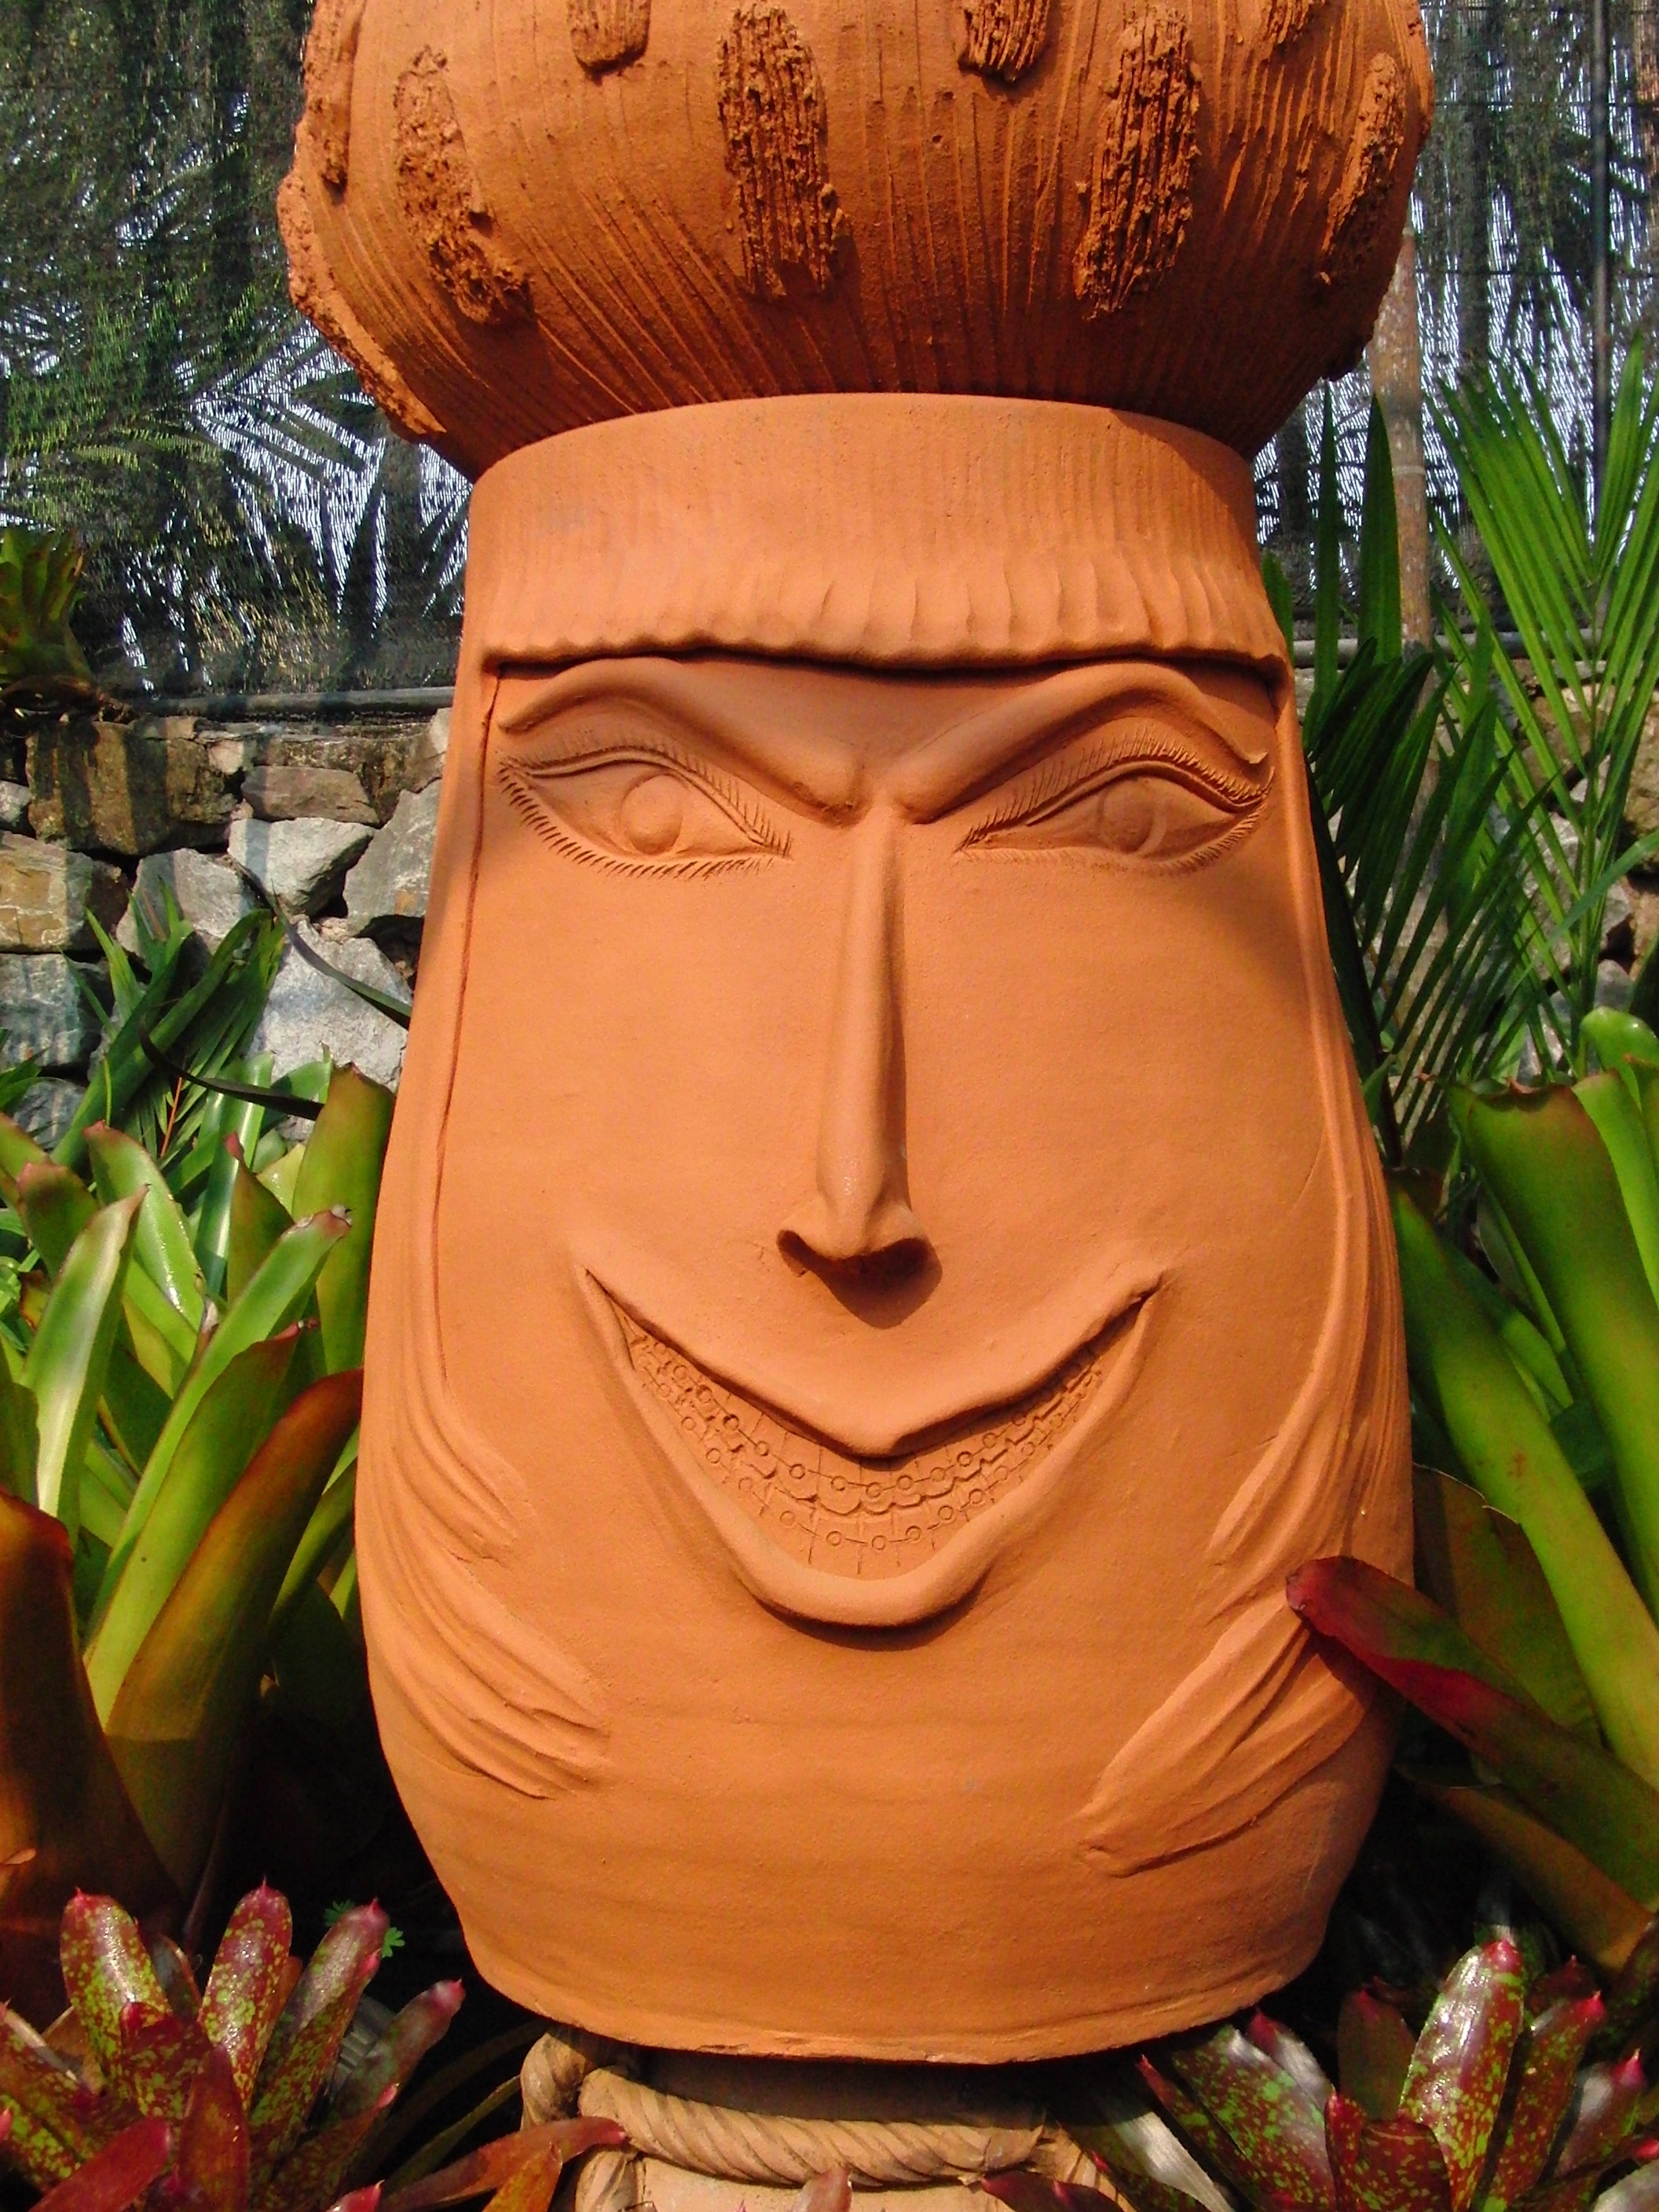
person, flower, monument, statue, park, garden, decor, smile, sculpture, art, temple, carving, ceramics, clearance, garden gnome, gautama buddha, park sculpture